Francis Scott Key Mall

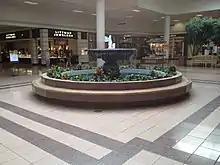
Interior view of Francis Scott Key Mall, July 2012

Francis Scott Key Mall is an enclosed shopping mall in Frederick, Maryland, United States. Opened in 1978, it is anchored by JCPenney, Macy's, Value City Furniture, DSW, Ethan Allen, Barnes & Noble, and Dick's Sporting Goods. Previously, the mall housed a Sears department store that closed in 2023.